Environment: real
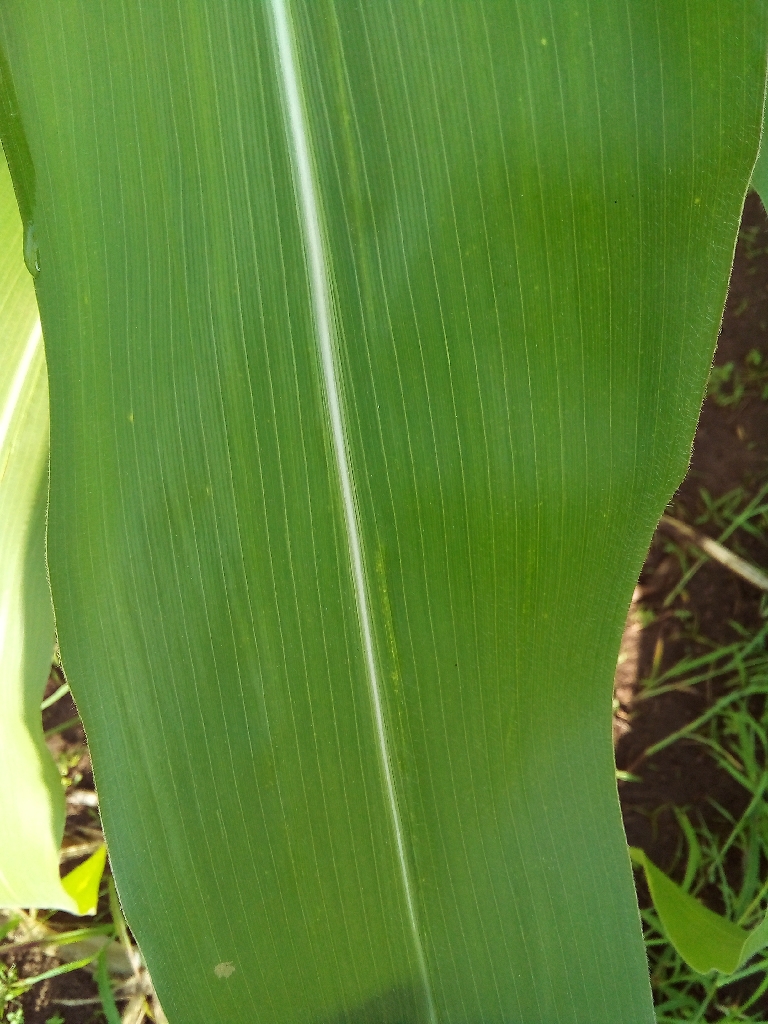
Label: healthy